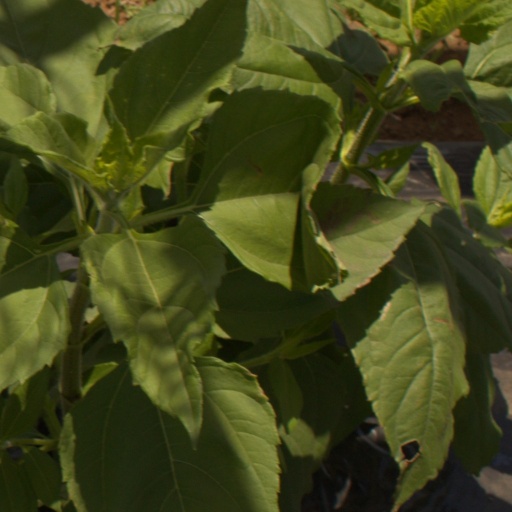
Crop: Jerusalem artichoke